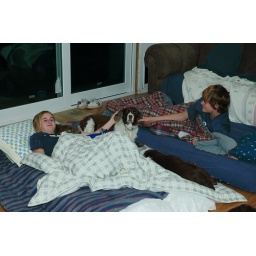
kayla jasmine sky brian in bed at schuremans in cameron park 12-26-04